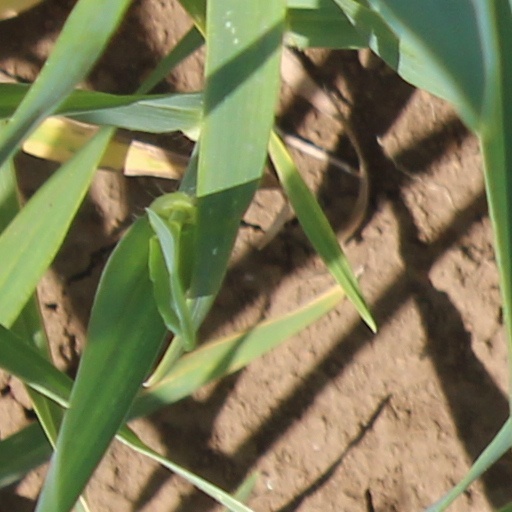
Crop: wheat